Keria (gamer)

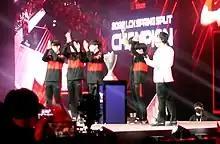
Keria winning his 1st LCK title

In the 2022 LCK Spring Split regular season, T1 achieved an unprecedented feat by concluding with an undefeated 18–0 record, marking the first time in LCK history that a team had accomplished such a perfect run. Keria broke the record for the most assists in a single split, recording 462 assists and surpassing the previous record of 445 set by former SK Telecom T1 support, Lee "Wolf" Jae-wan. Keria's performance earned him the distinction of being named the 2022 LCK Regular Season MVP, making him the first support player to receive this honor. Additionally, he secured a spot on the 2022 LCK First All-Pro team. T1 clinched the LCK title at the end of the split by defeating Gen.G on April 2, 2022, in the LCK Spring Finals, marking Keria's first LCK championship. On April 29, 2022, T1 extended Keria's contract through the end of the 2023 season. With the Spring Split title, Keria participated in his inaugural Mid-Season Invitational (MSI) as T1 qualified for the 2022 MSI as the LCK representative. Although the team reached the finals, they experienced a defeat against Royal Never Give Up, securing a second-place finish. During the 2022 LCK Summer Split, on July 7, Keria recorded his 2,500th assist in the LCK during a match against KT Rolster becoming the eighth support player and the 15th overall player in the LCK to reach this milestone. After T1's win over DWG KIA in the 2022 LCK Summer Split playoff semifinals, Keria was looked visibly ill postgame. He expressed in an interview afterwards that he had been feeling unwell since July, with symptoms such as brain fog and dizziness. T1 lost the 2022 Summer Split finals to Gen.G, finishing in second place.